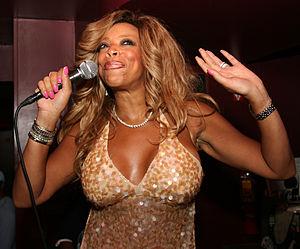
Wendy Joan Williams est une actrice, humoriste et animatrice de talk-show américaine.
La douzième saison de Dancing with the Stars, émission américaine de télé réalité musicale, a commencé le 21 mars 2011 sur le réseau ABC et s'est terminé le 24 mai 2011.